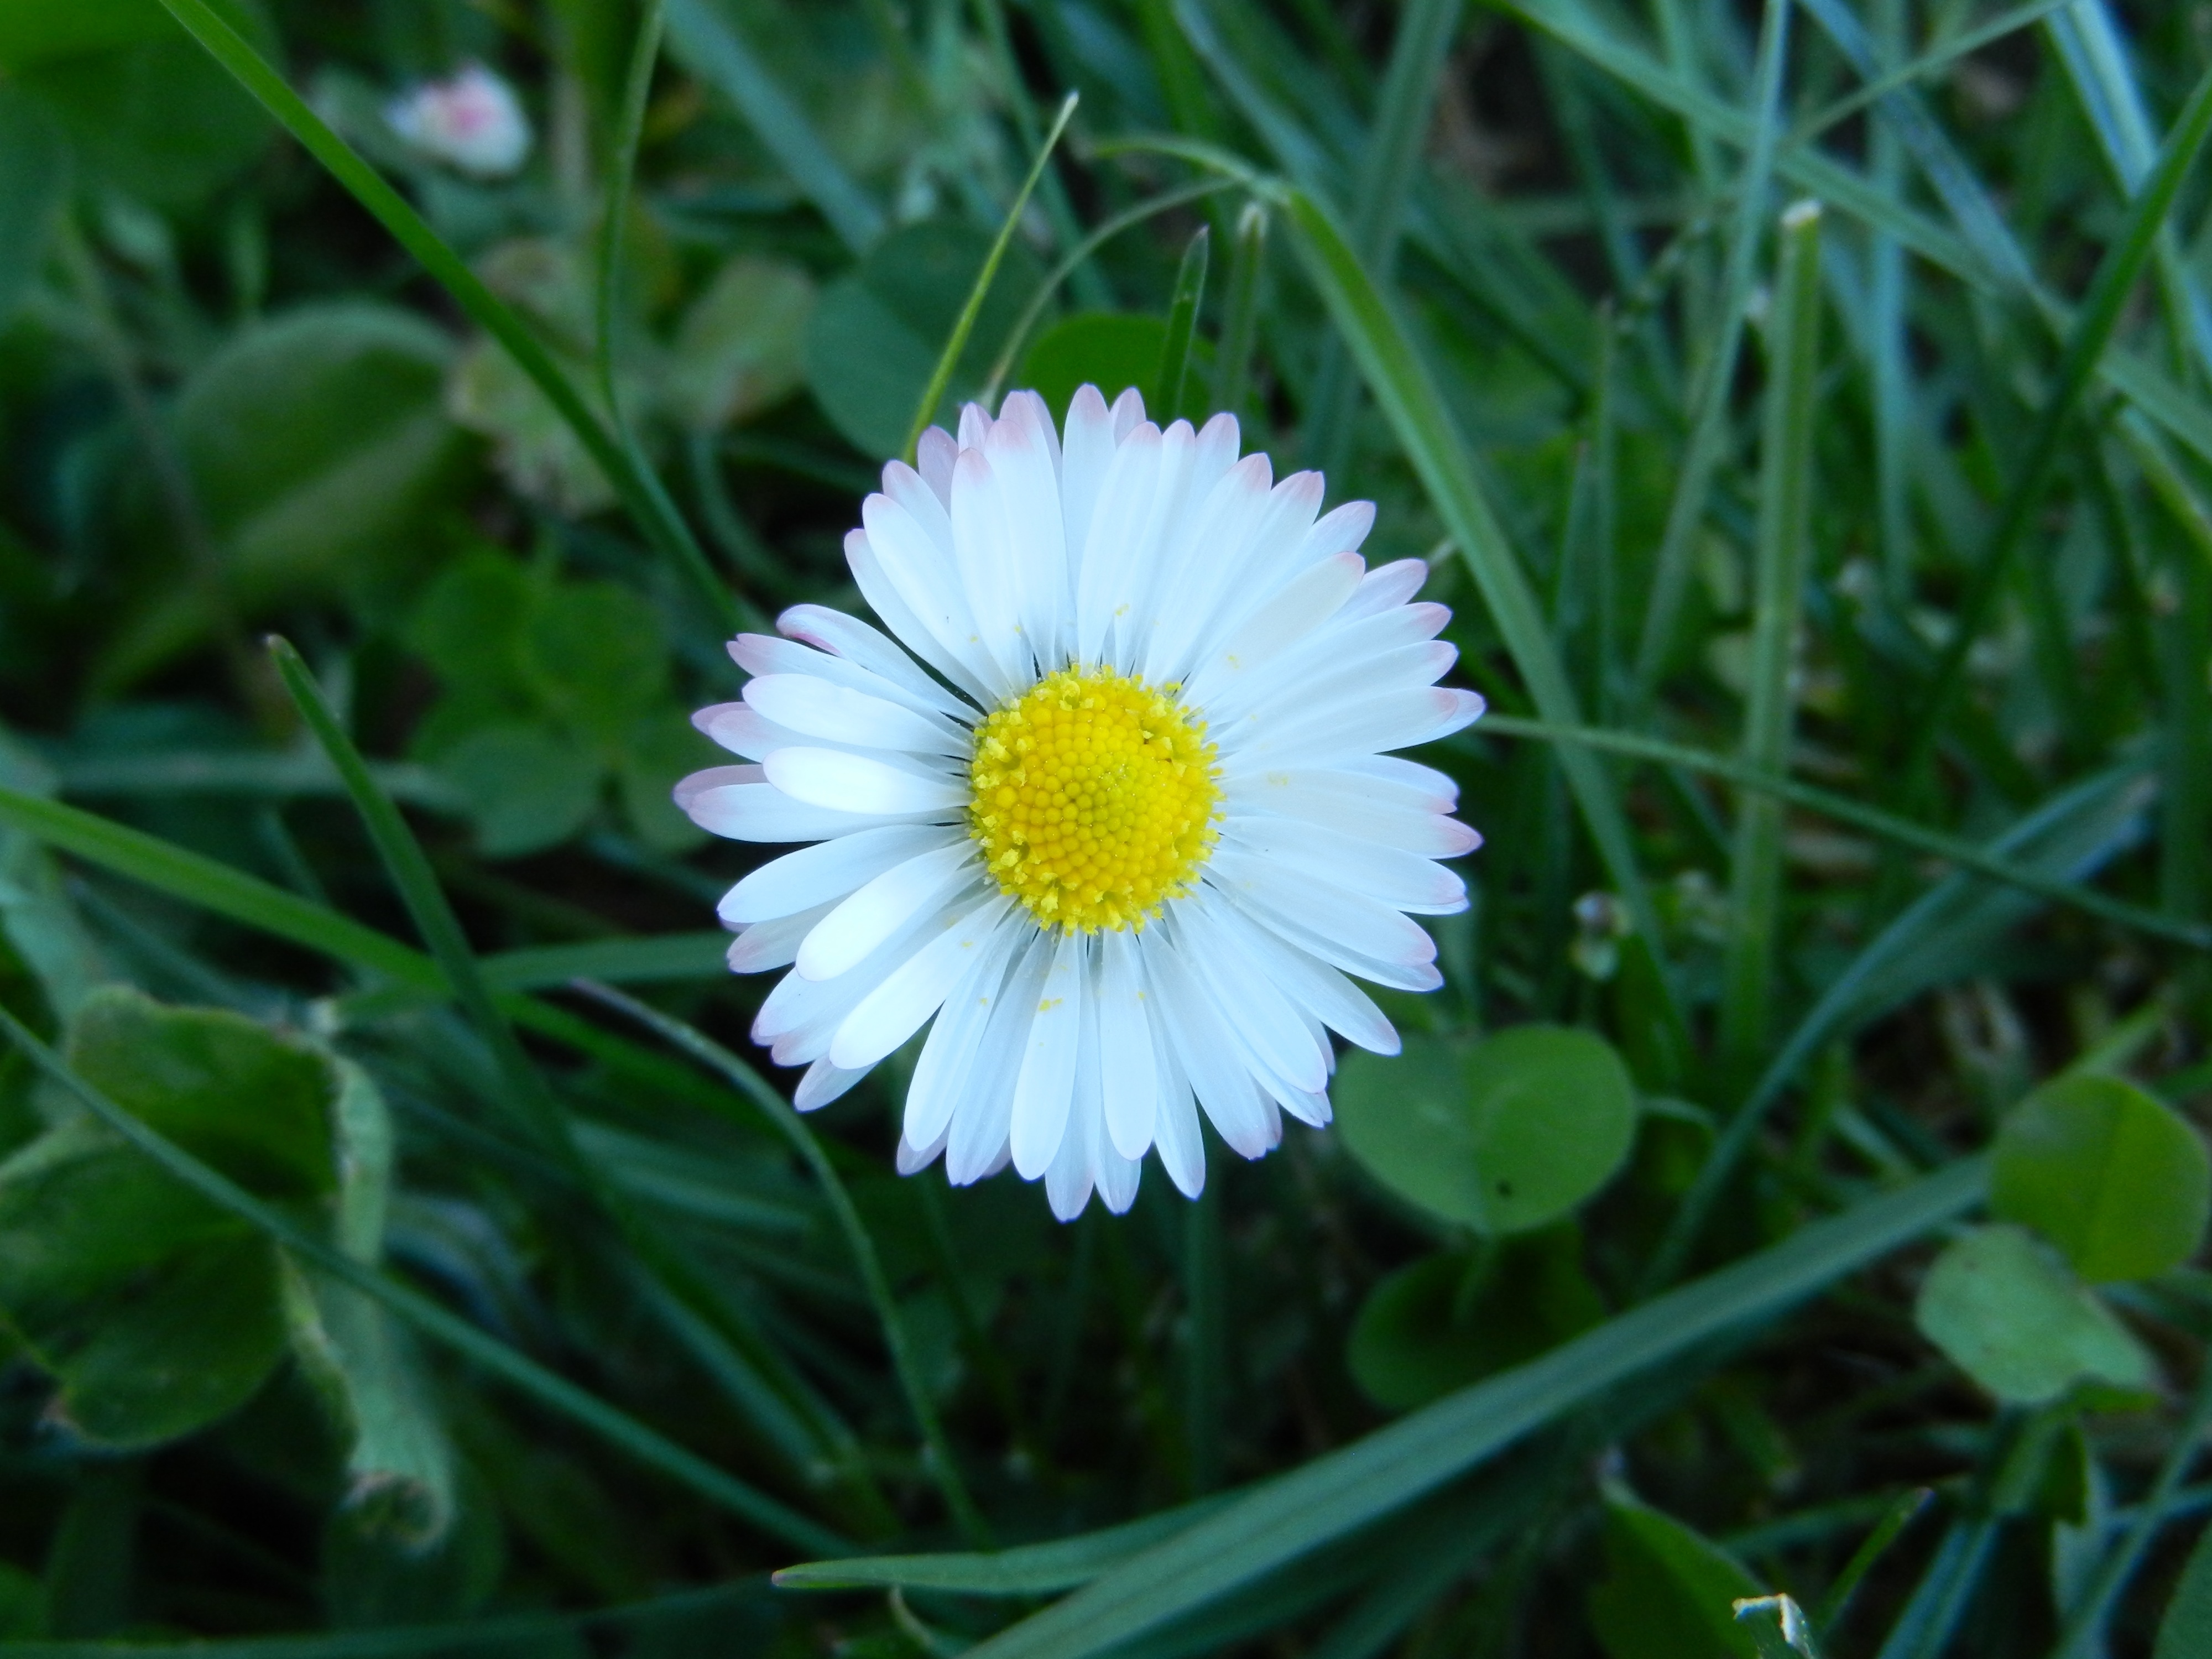
nature, grass, plant, field, meadow, flower, petal, daisy, spring, herb, botany, flora, wildflower, macro photography, flowering plant, daisy family, oxeye daisy, annual plant, plant stem, land plant, chamaemelum nobile, marguerite daisy